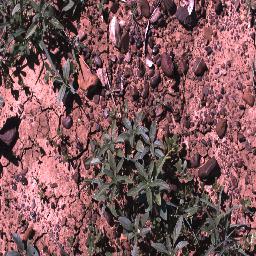
Label: negative